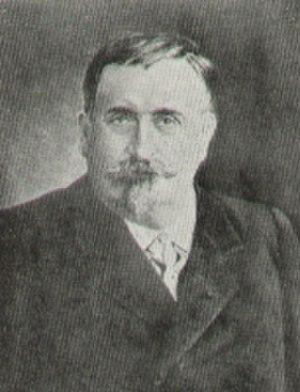
Henri Beauclair, 1860–1919
Henri Eugène Amédée Beauclair, né le 21 décembre 1860 à Lisieux, mort le 11 mai 1919 à Paris, est un poète, romancier et journaliste français. Il cosigne certains ouvrages avec le romancier Gabriel Vicaire sous le pseudonyme collectif de Adoré Floupette.